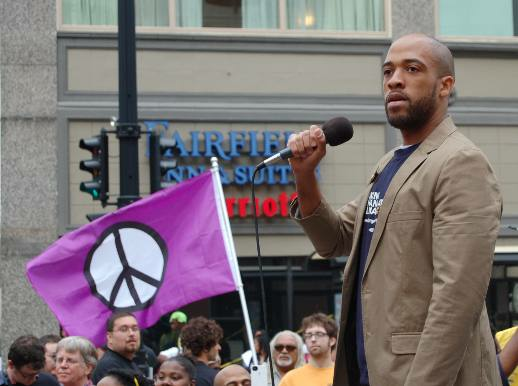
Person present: Yes